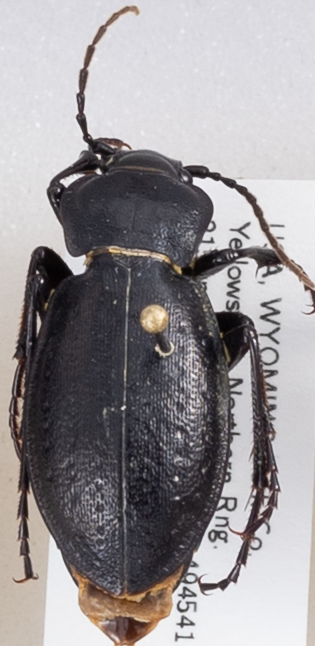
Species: Carabus taedatus
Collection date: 2019-08-21
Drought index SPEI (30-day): -0.072
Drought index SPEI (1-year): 0.498
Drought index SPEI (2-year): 1.058